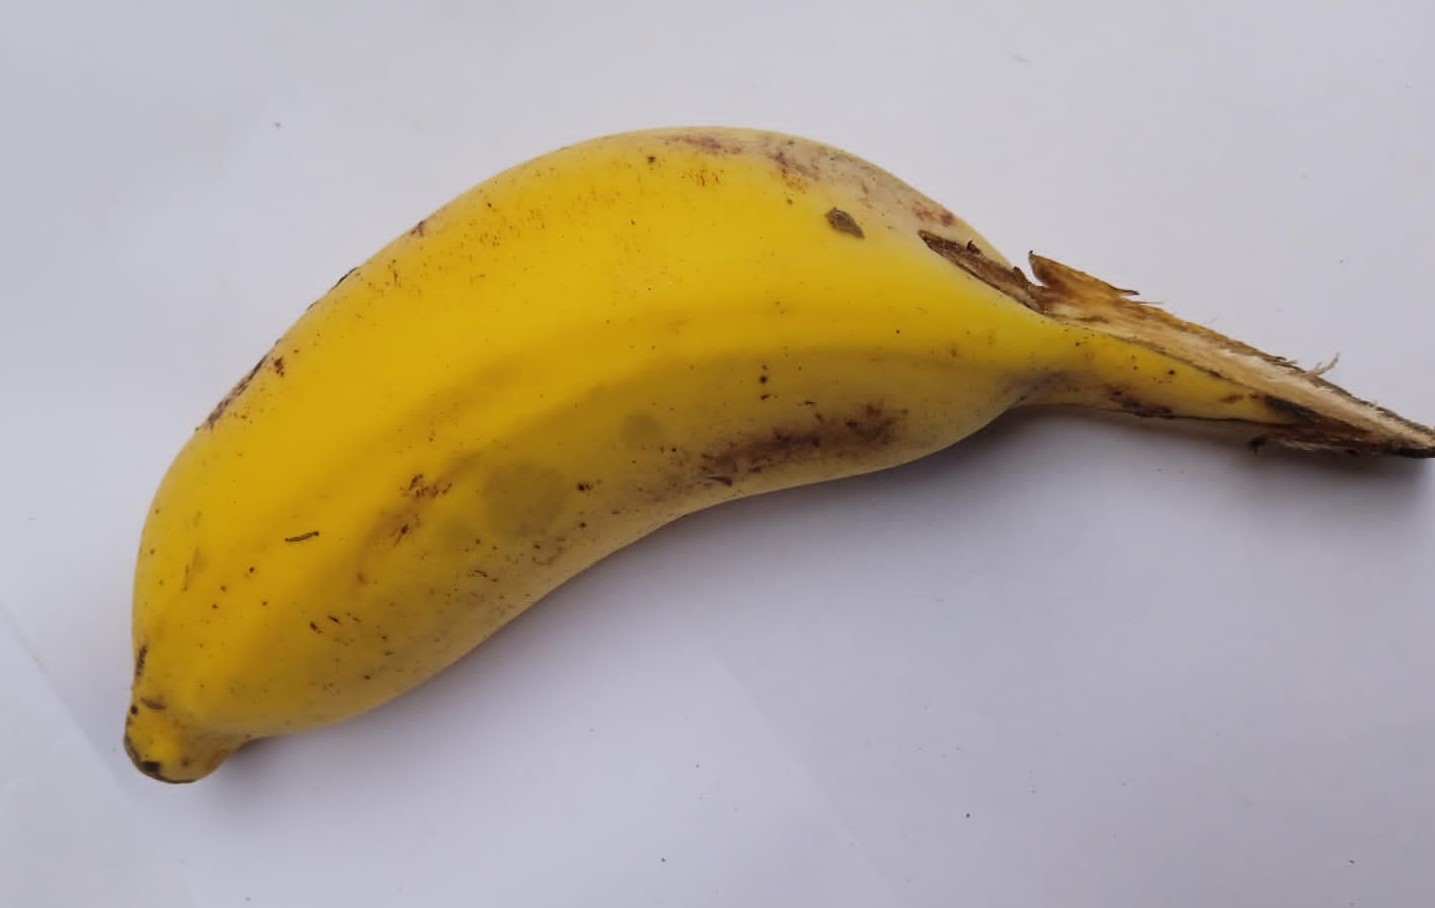
Fruit: banana
Condition: fresh